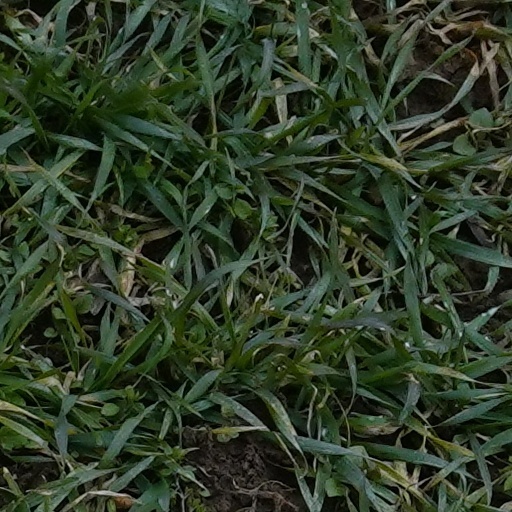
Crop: wheat